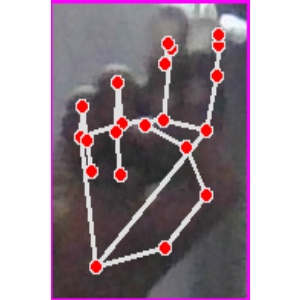
अक्षर: ह